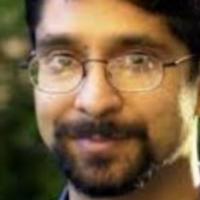
Age group: age 31-40